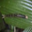
Label: caterpillar